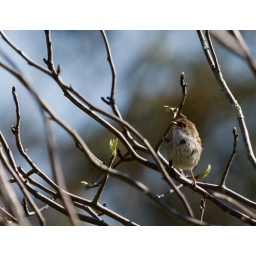
100% crop of bird in tree with 70-200 f4 IS